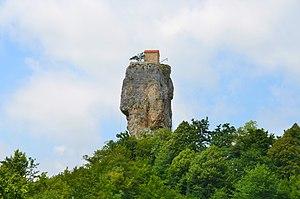
Le piton de Katskhi est un monolithe naturel de calcaire, d'une quarantaine de mètres, situé dans le village de Katskhi, en Géorgie. Le rocher, dont le sommet d'une superficie d'environ 150 m² comprend les ruines d'un édifice religieux, a été vénéré localement comme pilier de Vie, symbolisant la Vraie Croix et entouré de légendes. Les chercheurs ne l'ont pas escaladé avant 1944 et il fut étudié de façon plus systématique entre 1999 et 2009. Ces études y ont révélé un ermitage datant du IXᵉ ou Xᵉ siècle. Une inscription en géorgien datée du XIIIᵉ siècle suggère qu'il était encore utilisé à cette époque. L'activité religieuse associée au piton a commencé à revivre dans les années 1990 et le bâtiment du monastère a été restauré en 2009.
Le tourisme est une composante importante de l'économie de la Géorgie : elle a apporté une contribution au produit intérieur brut du pays de 6,7% en 2015, de 7,1% en 2016, de 6,9% en 2017 et de 7,6% en 2018.